Embu County

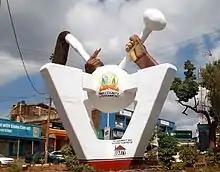
Embu County Monument

Embu County has four parliamentary constituencies, namely Runyenjes, Manyatta, Siakago and Mbeere South.